Pennsylvania Route 100

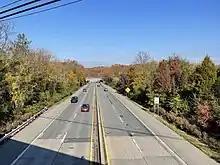
PA 100 freeway northbound in West Whiteland Township

PA 29/PA 100 crosses into Upper Milford Township in Lehigh County, which is in the Lehigh Valley, curving northeast through wooded areas with some farmland and development in the South Mountain range. The road turns north near Old Zionsville before it passes through Shimerville. PA 100 splits from PA 29 by turning northwest onto North Kings Highway, with PA 100 Truck heading north along PA 29. The route begins a winding path to the northwest as it descends a hill through a mix of farms and trees. The road heads northwest into Macungie, where it becomes Main Street, a three lane road with a center left-turn lane that passes several homes. PA 100 Truck rejoins at the Chestnut Street intersection and PA 100 continues past more residences and businesses in Macungie.